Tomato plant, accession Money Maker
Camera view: bottom (45 deg); turntable rotation: 60 degrees
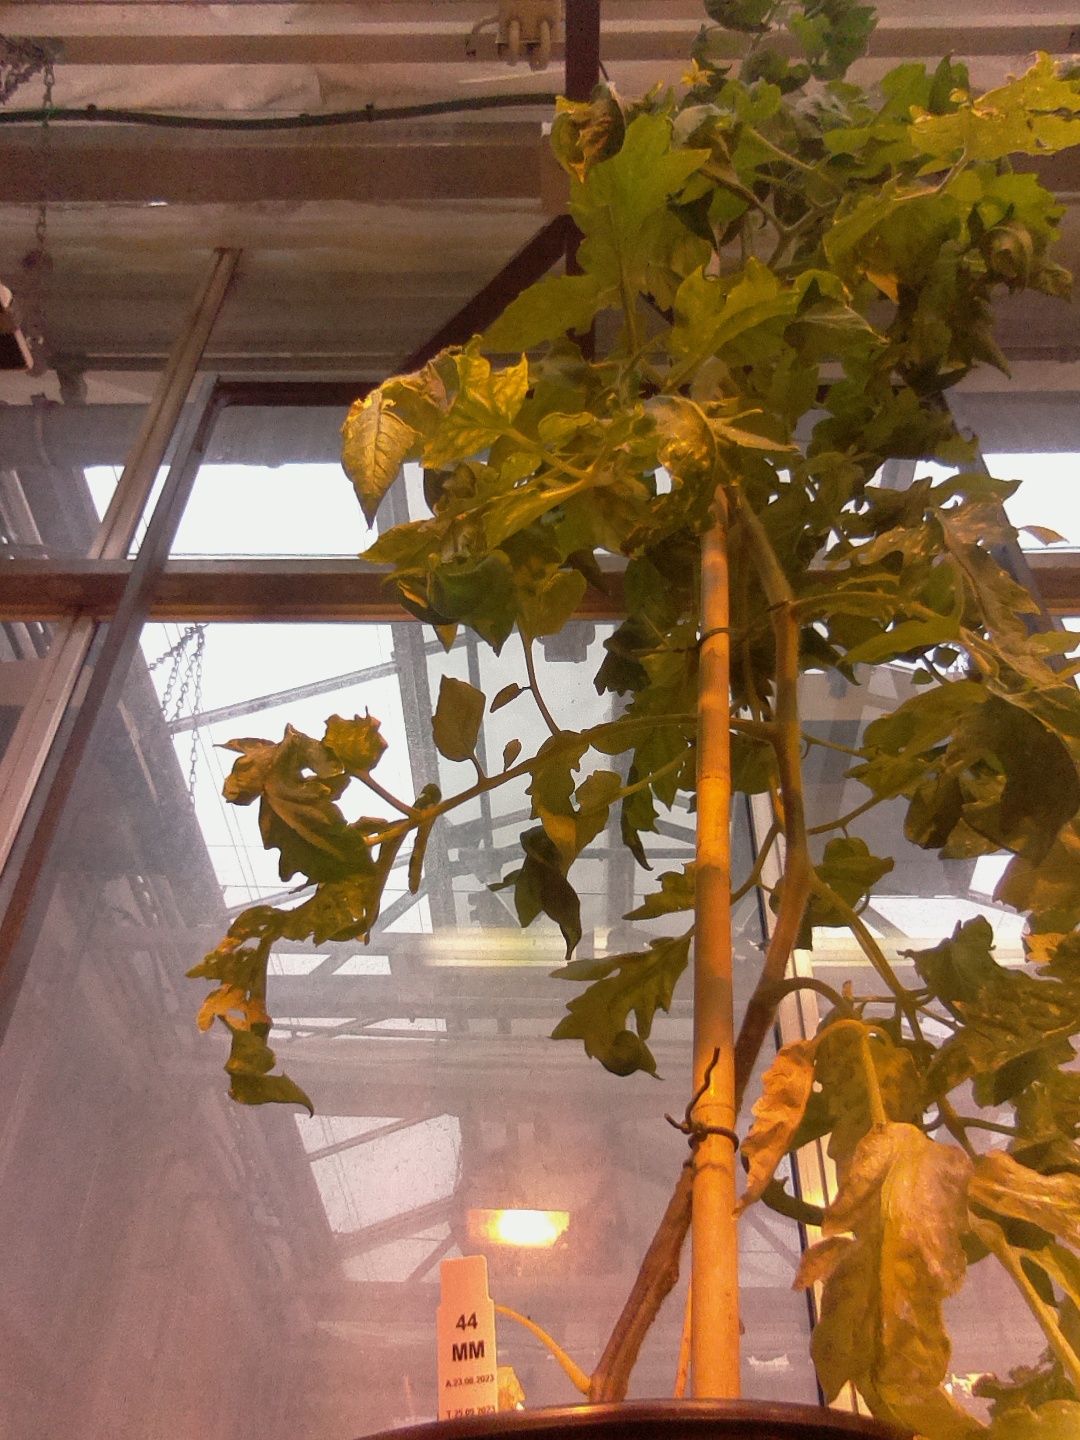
BBCH growth stage 70: Fruits at the main stem or branches visibles